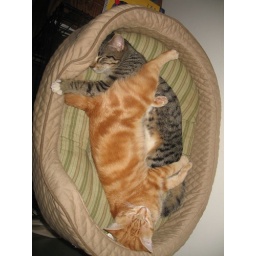
in a dog bed